Howard M. Raymond

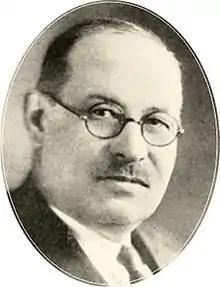
Howard M. Raymond.

Howard Monroe Raymond (October 25, 1872 – 1943) was an American physicist, Professor of Physics and President of the Armour Institute of Technology from 1892 to 1932, also known as the editor of the early 20th century "Cyclopedia of Modern Shop Practice."